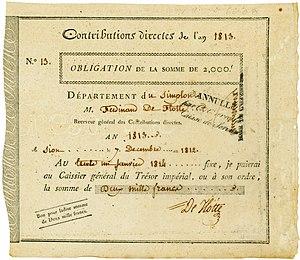
Le département du Simplon est un département français de Suisse, rattaché à la France par Napoléon Iᵉʳ le 13 décembre 1810. Le chef-lieu est Sion. Tirant son nom du col du Simplon, il disparaît en décembre 1813 lorsque l'Autriche l'occupe et le place sous un gouvernement provisoire. En 1815 au congrès de Vienne, le canton du Valais est reconstitué et il adhère à la Confédération suisse.